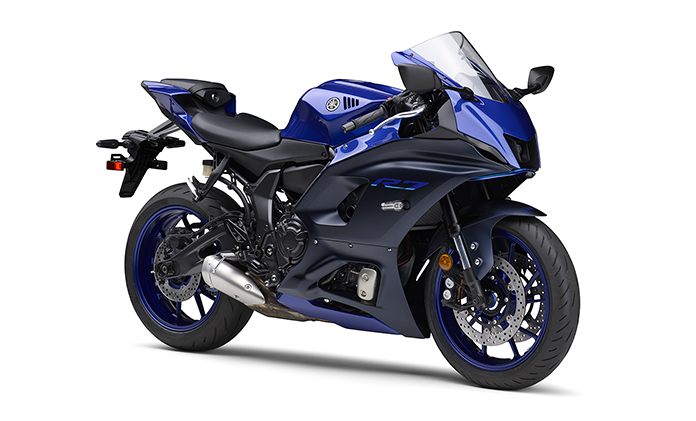
Vehicle type: Motorcycles